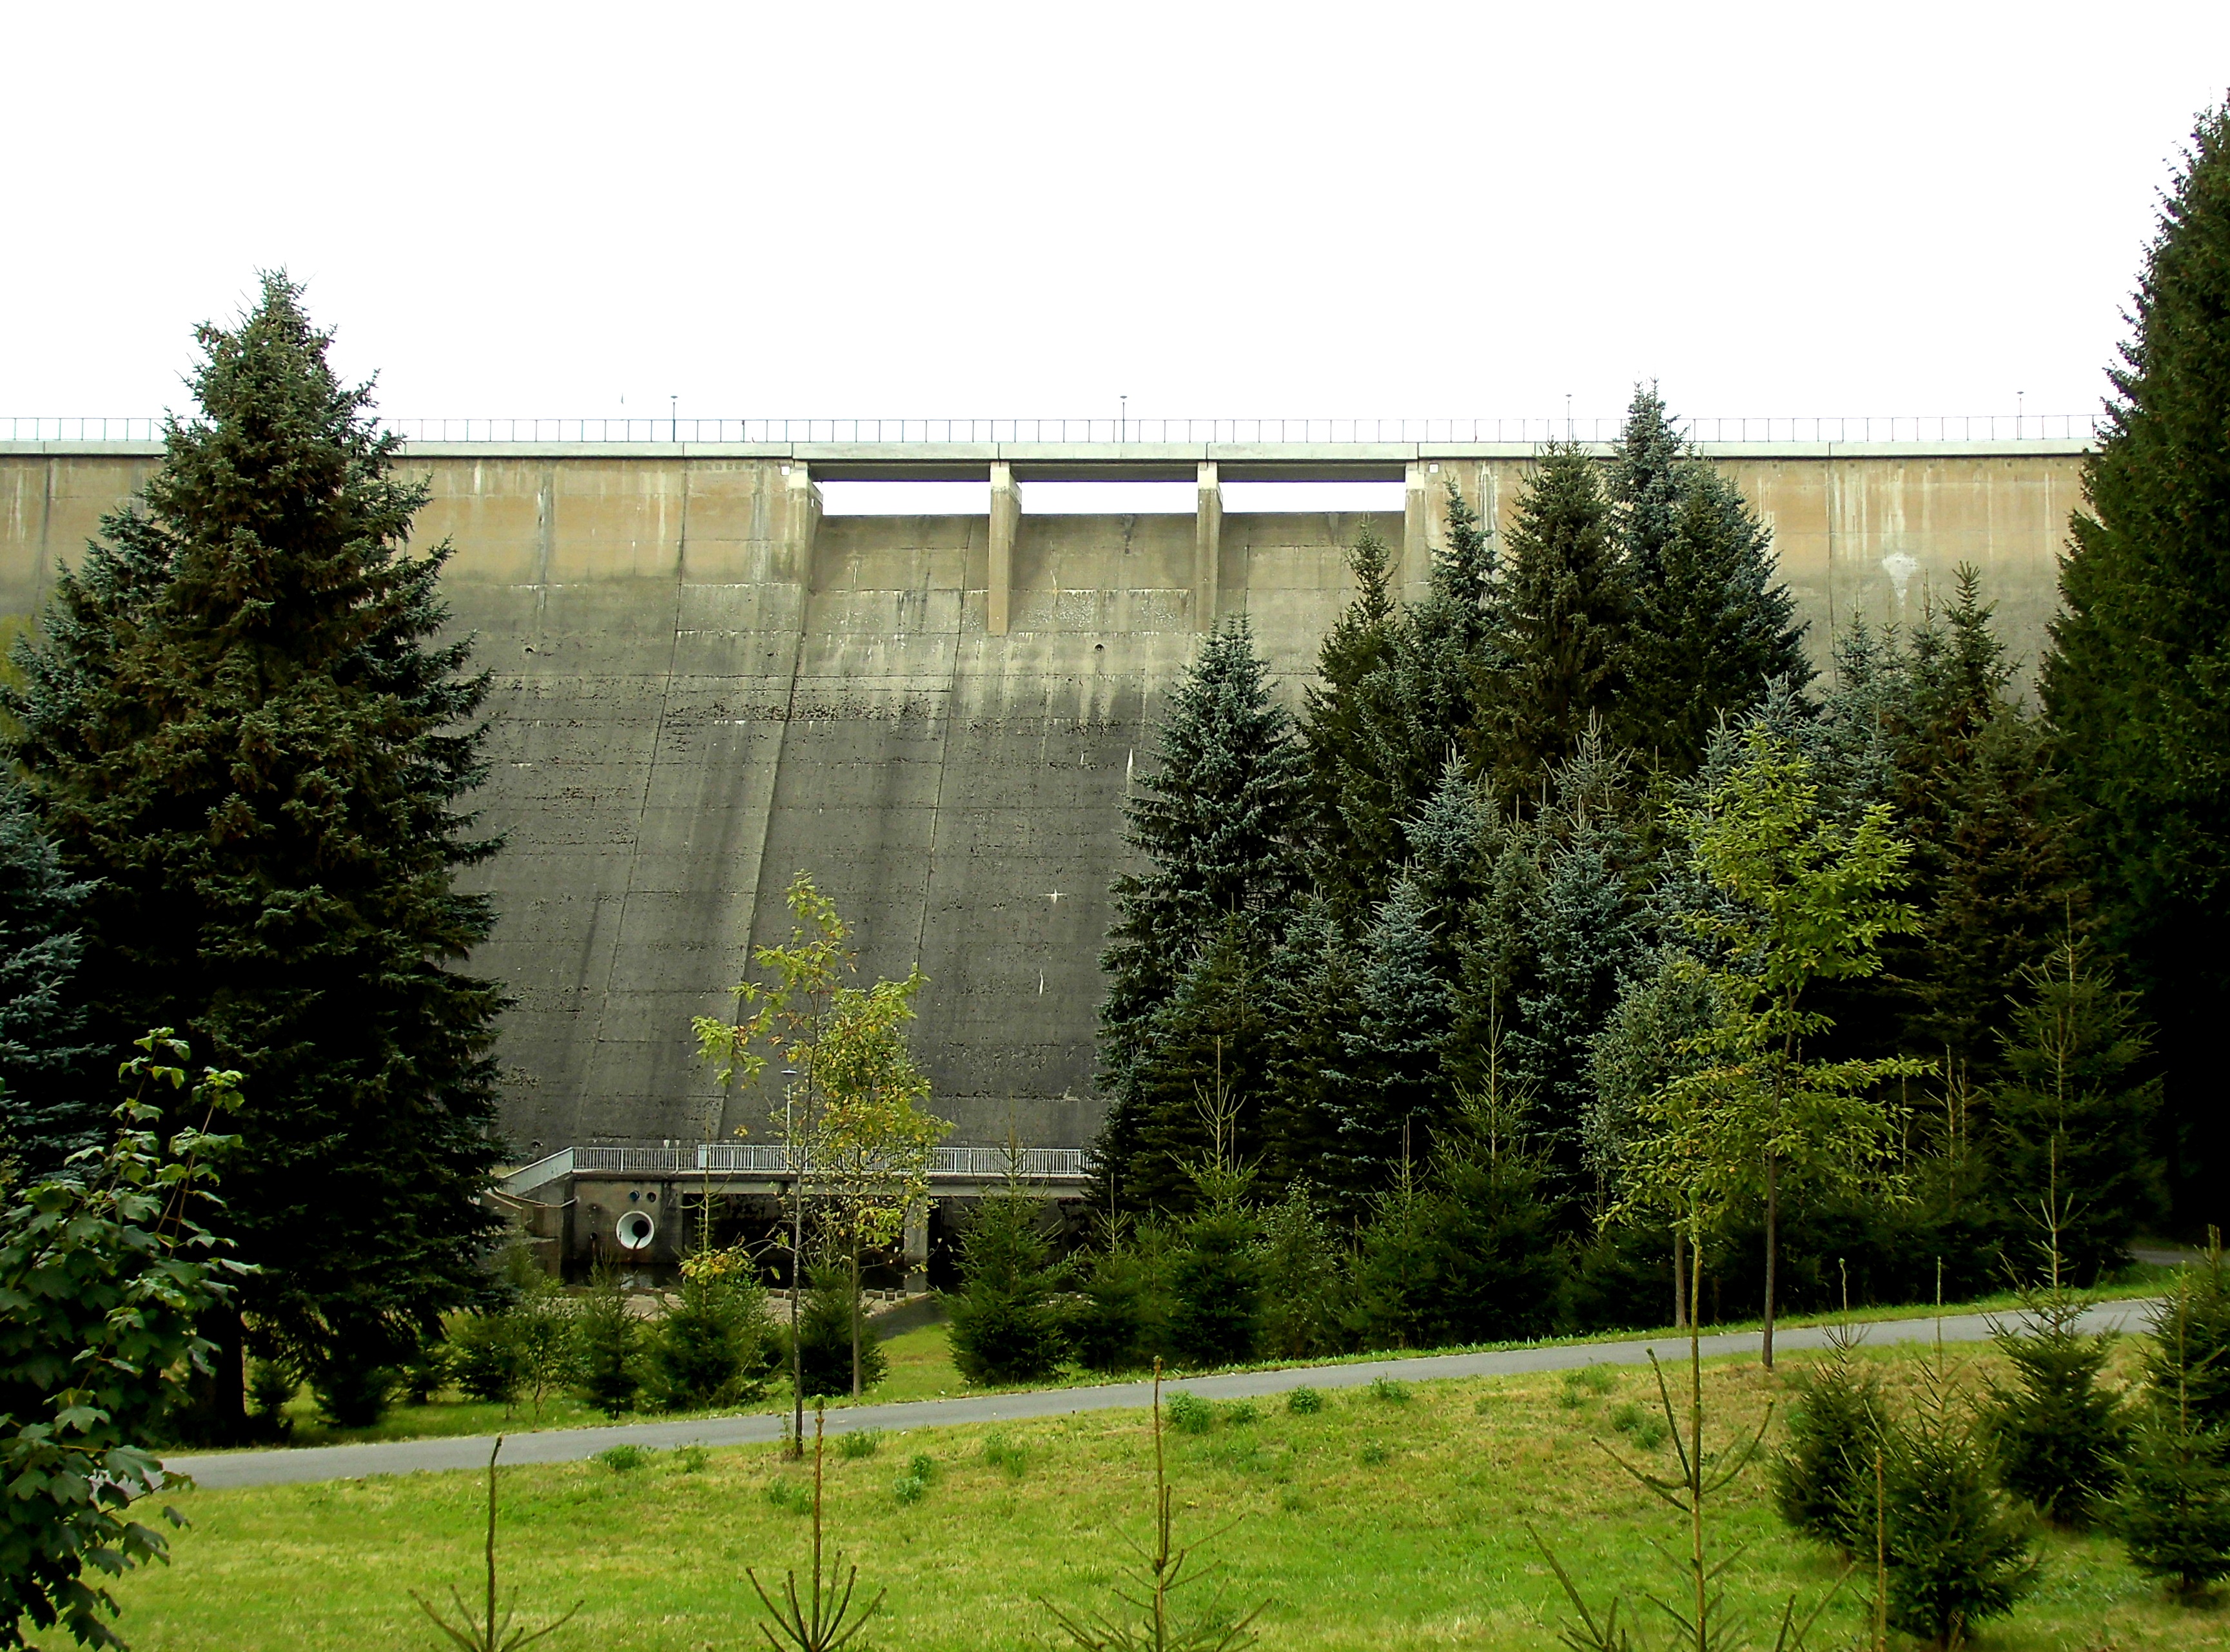
tree, architecture, structure, facade, dam, garden, estate, ore mountains, drinking water, neuhausen, rauschenbach, sport venue